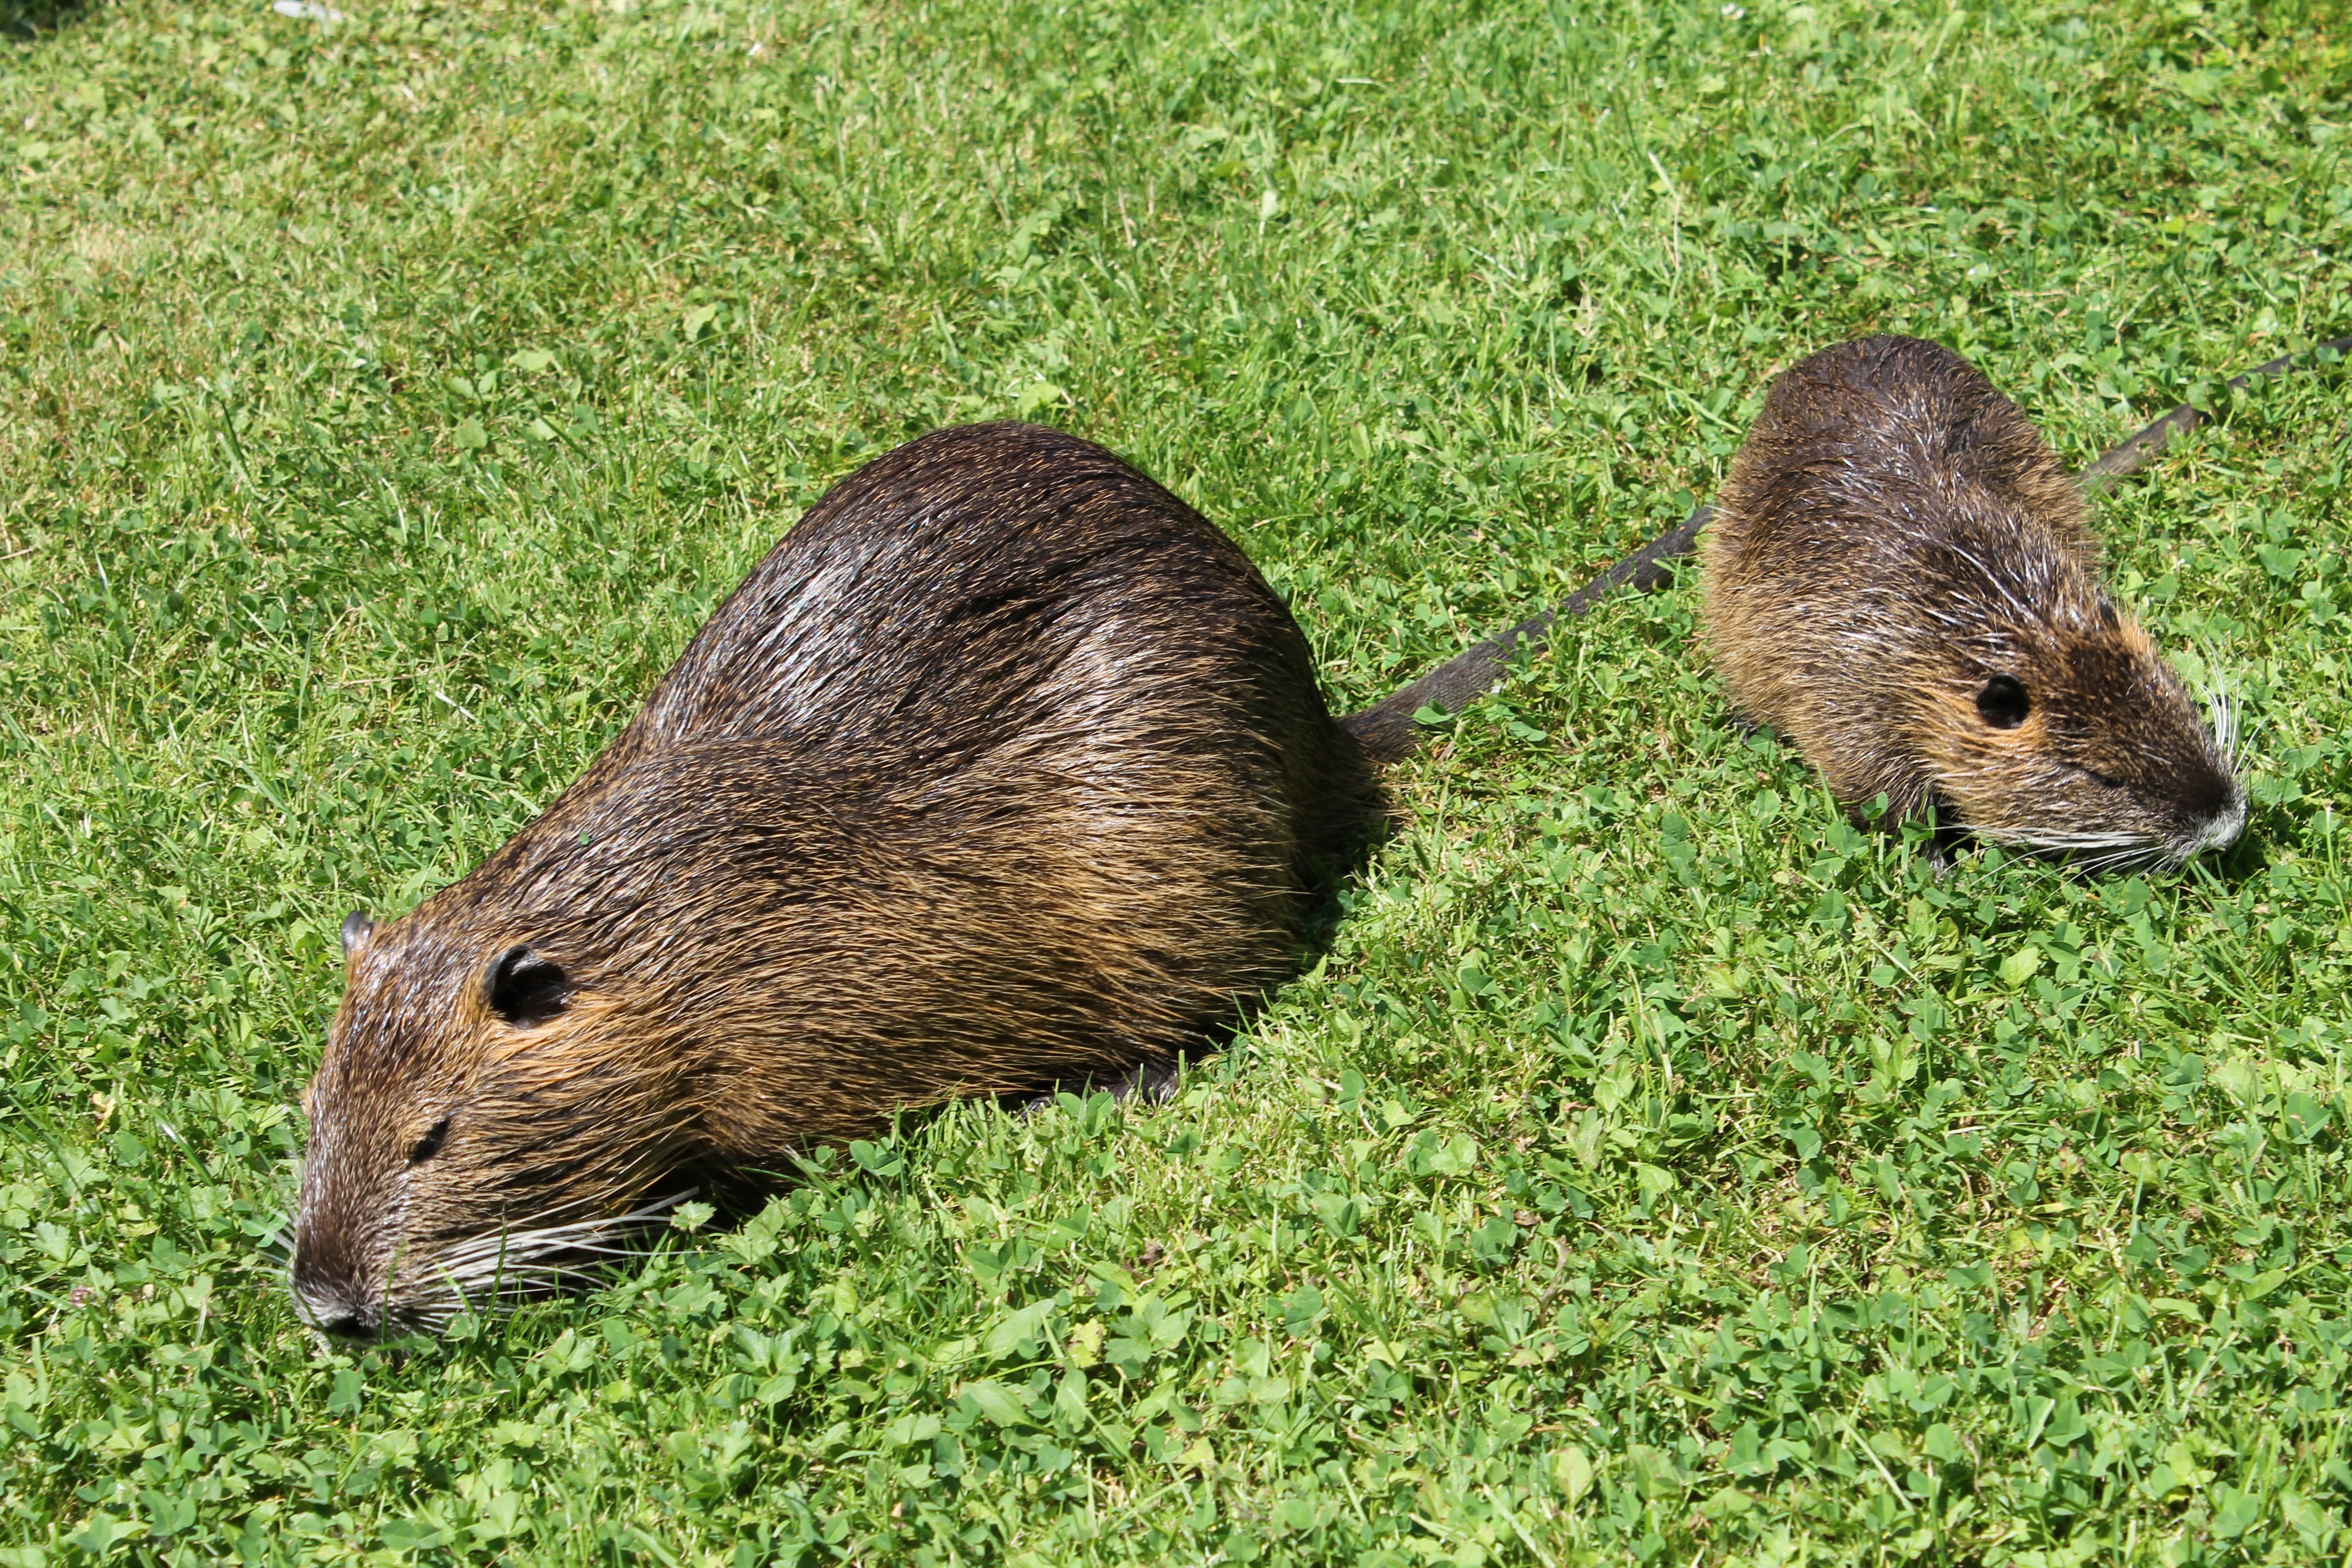
grass, sunshine, meadow, mouse, animal, cute, wildlife, mammal, rodent, fauna, whiskers, vertebrate, capybara, animal world, muskrat, mother child, nutria, coypu, degu, muridae, species of rodent